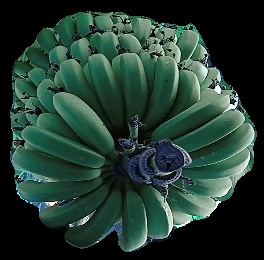
Variety: pachbale
Grade: grade1